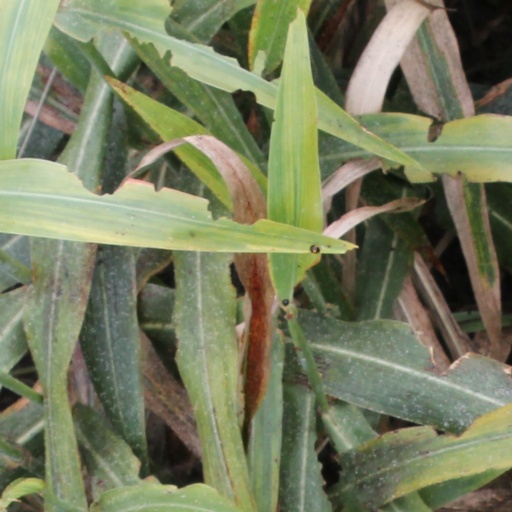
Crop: sorghum